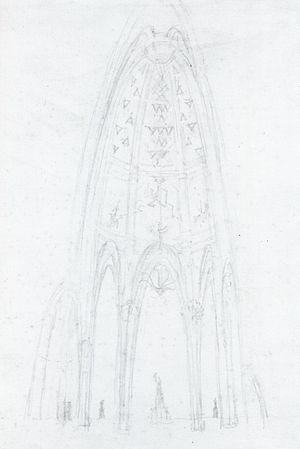
L’Hôtel Attraction est un projet non réalisé de l'architecte catalan Gaudi. Il s'agissait de construire un gigantesque hôtel au cœur de Manhattan, selon toute probabilité à l'emplacement même du futur World Trade Center. Ce palace se serait organisé autour d'une flèche principale, elle-même entourée de tours secondaires, afin d'accueillir une large gamme d'activités allant du musée aux salles de spectacle en passant, bien sûr, par l’hôtel à proprement parler.